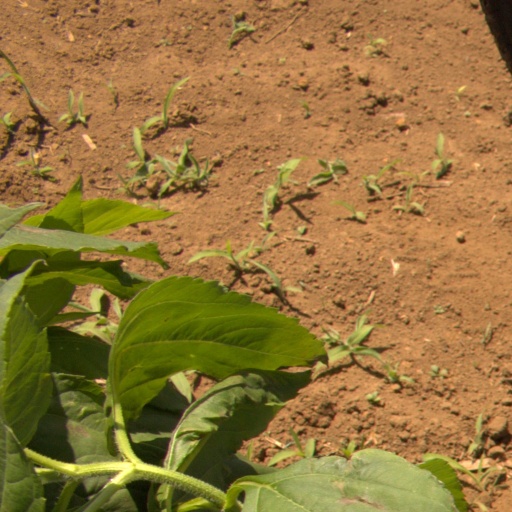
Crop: Jerusalem artichoke